Fasolada
Also known as:
ar - Arabic: فاصولادة
el - Greek: Φασολάδα
eo - Esperanto: Fasolado
es - Spanish: Fasolada
fi - Finnish: Fasolada
fr - French: Fasoláda
he - Hebrew: פאסולדה
ko - Korean: 파솔라다
nl - Dutch: Fasolada
pl - Polish: Fasolada
pt - Portuguese: Fasolada
ru - Russian: Фасолада
uk - Ukrainian: Фасолада
Category: beans, soup (beans soup)
Cuisine: Greek, Cypriot
Associated cuisines: Greek, Cypriot
Area: Greece, Cyprus
Countries: Greece, Cyprus
Region: Western Asia Southern Europe

The dish is made by simmering beans with tomatoes and other vegetables such as carrots, onion, parsley, thyme, celery, and bay leaf. Recipes vary considerably, often including meat and olive oil.

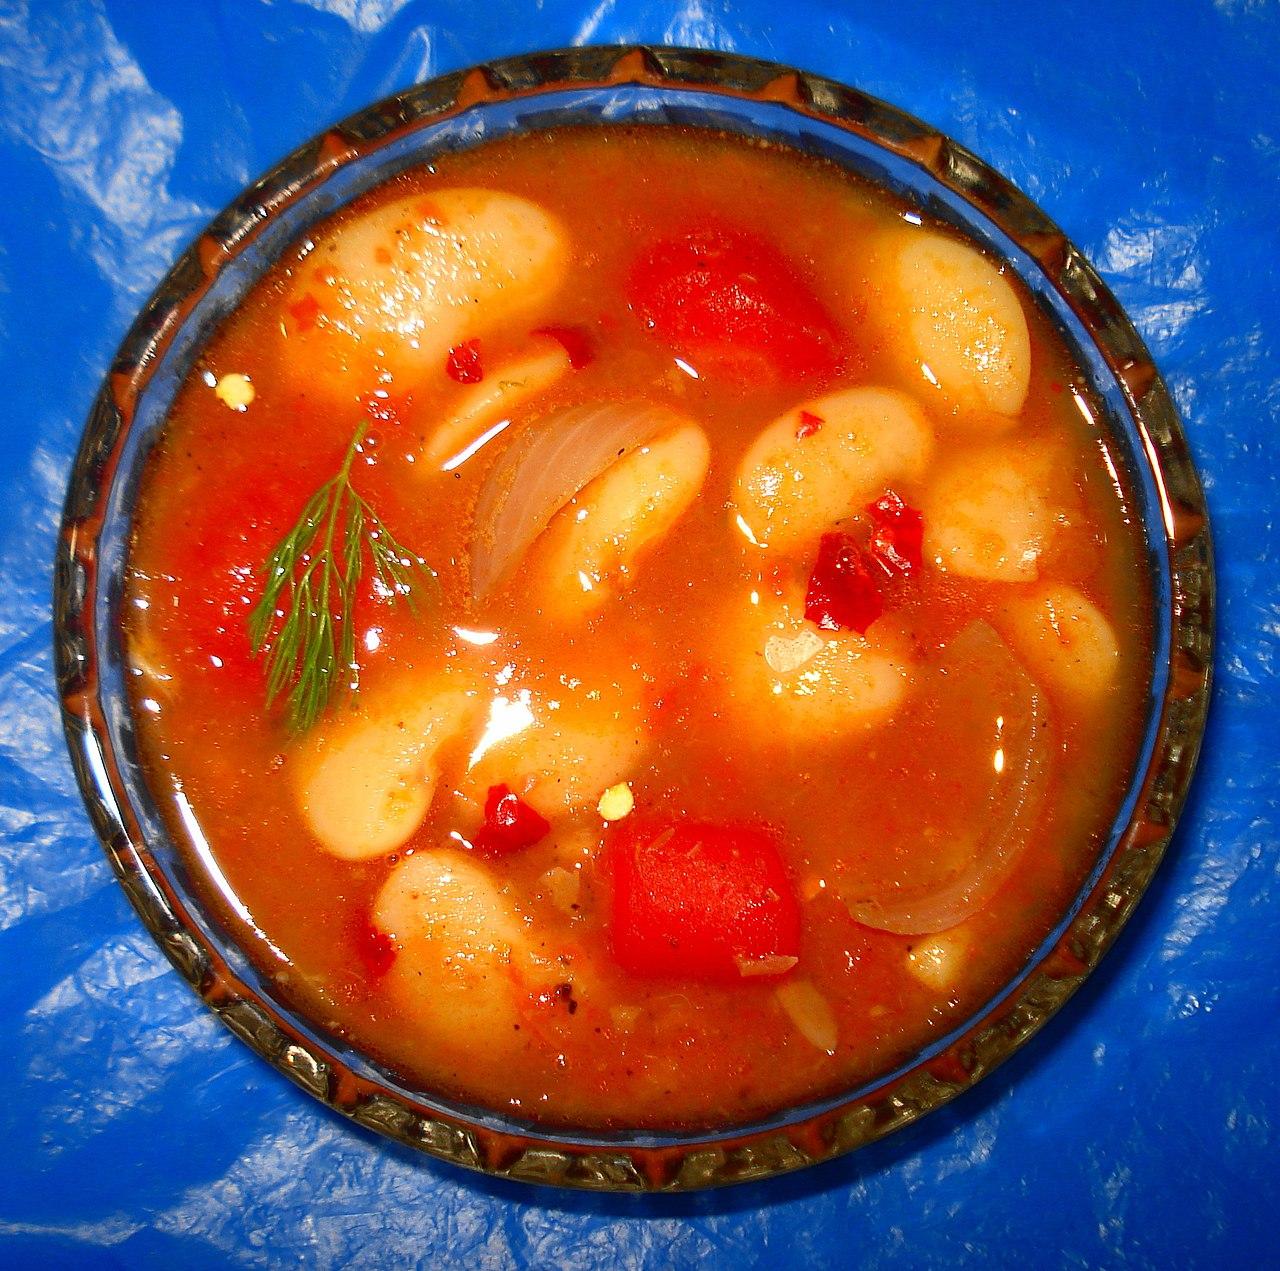